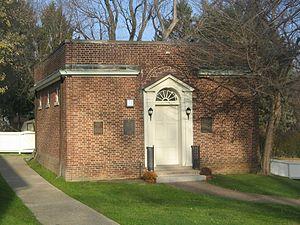
Le Gilbert Pond Museum construit en 1926, dans la propriété de la Joseph Priestley House à Northumberland en Pennsylvanie. On remarque les trois plaques commémoratives
La Joseph Priestley House est la demeure américaine du théologien, prêtre dissident, philosophe naturel, pédagogue et théoricien de la politique du XVIIIᵉ siècle, le britannique Joseph Priestley. Il y vécut de 1798, jusqu'à sa mort en 1804. Située à Northumberland, dans une région rurale de Pennsylvanie, la maison, conçue par son épouse Mary Priestley, en style géorgien et avec quelques accents fédéralistes, est aujourd'hui un musée consacré à son célèbre propriétaire.